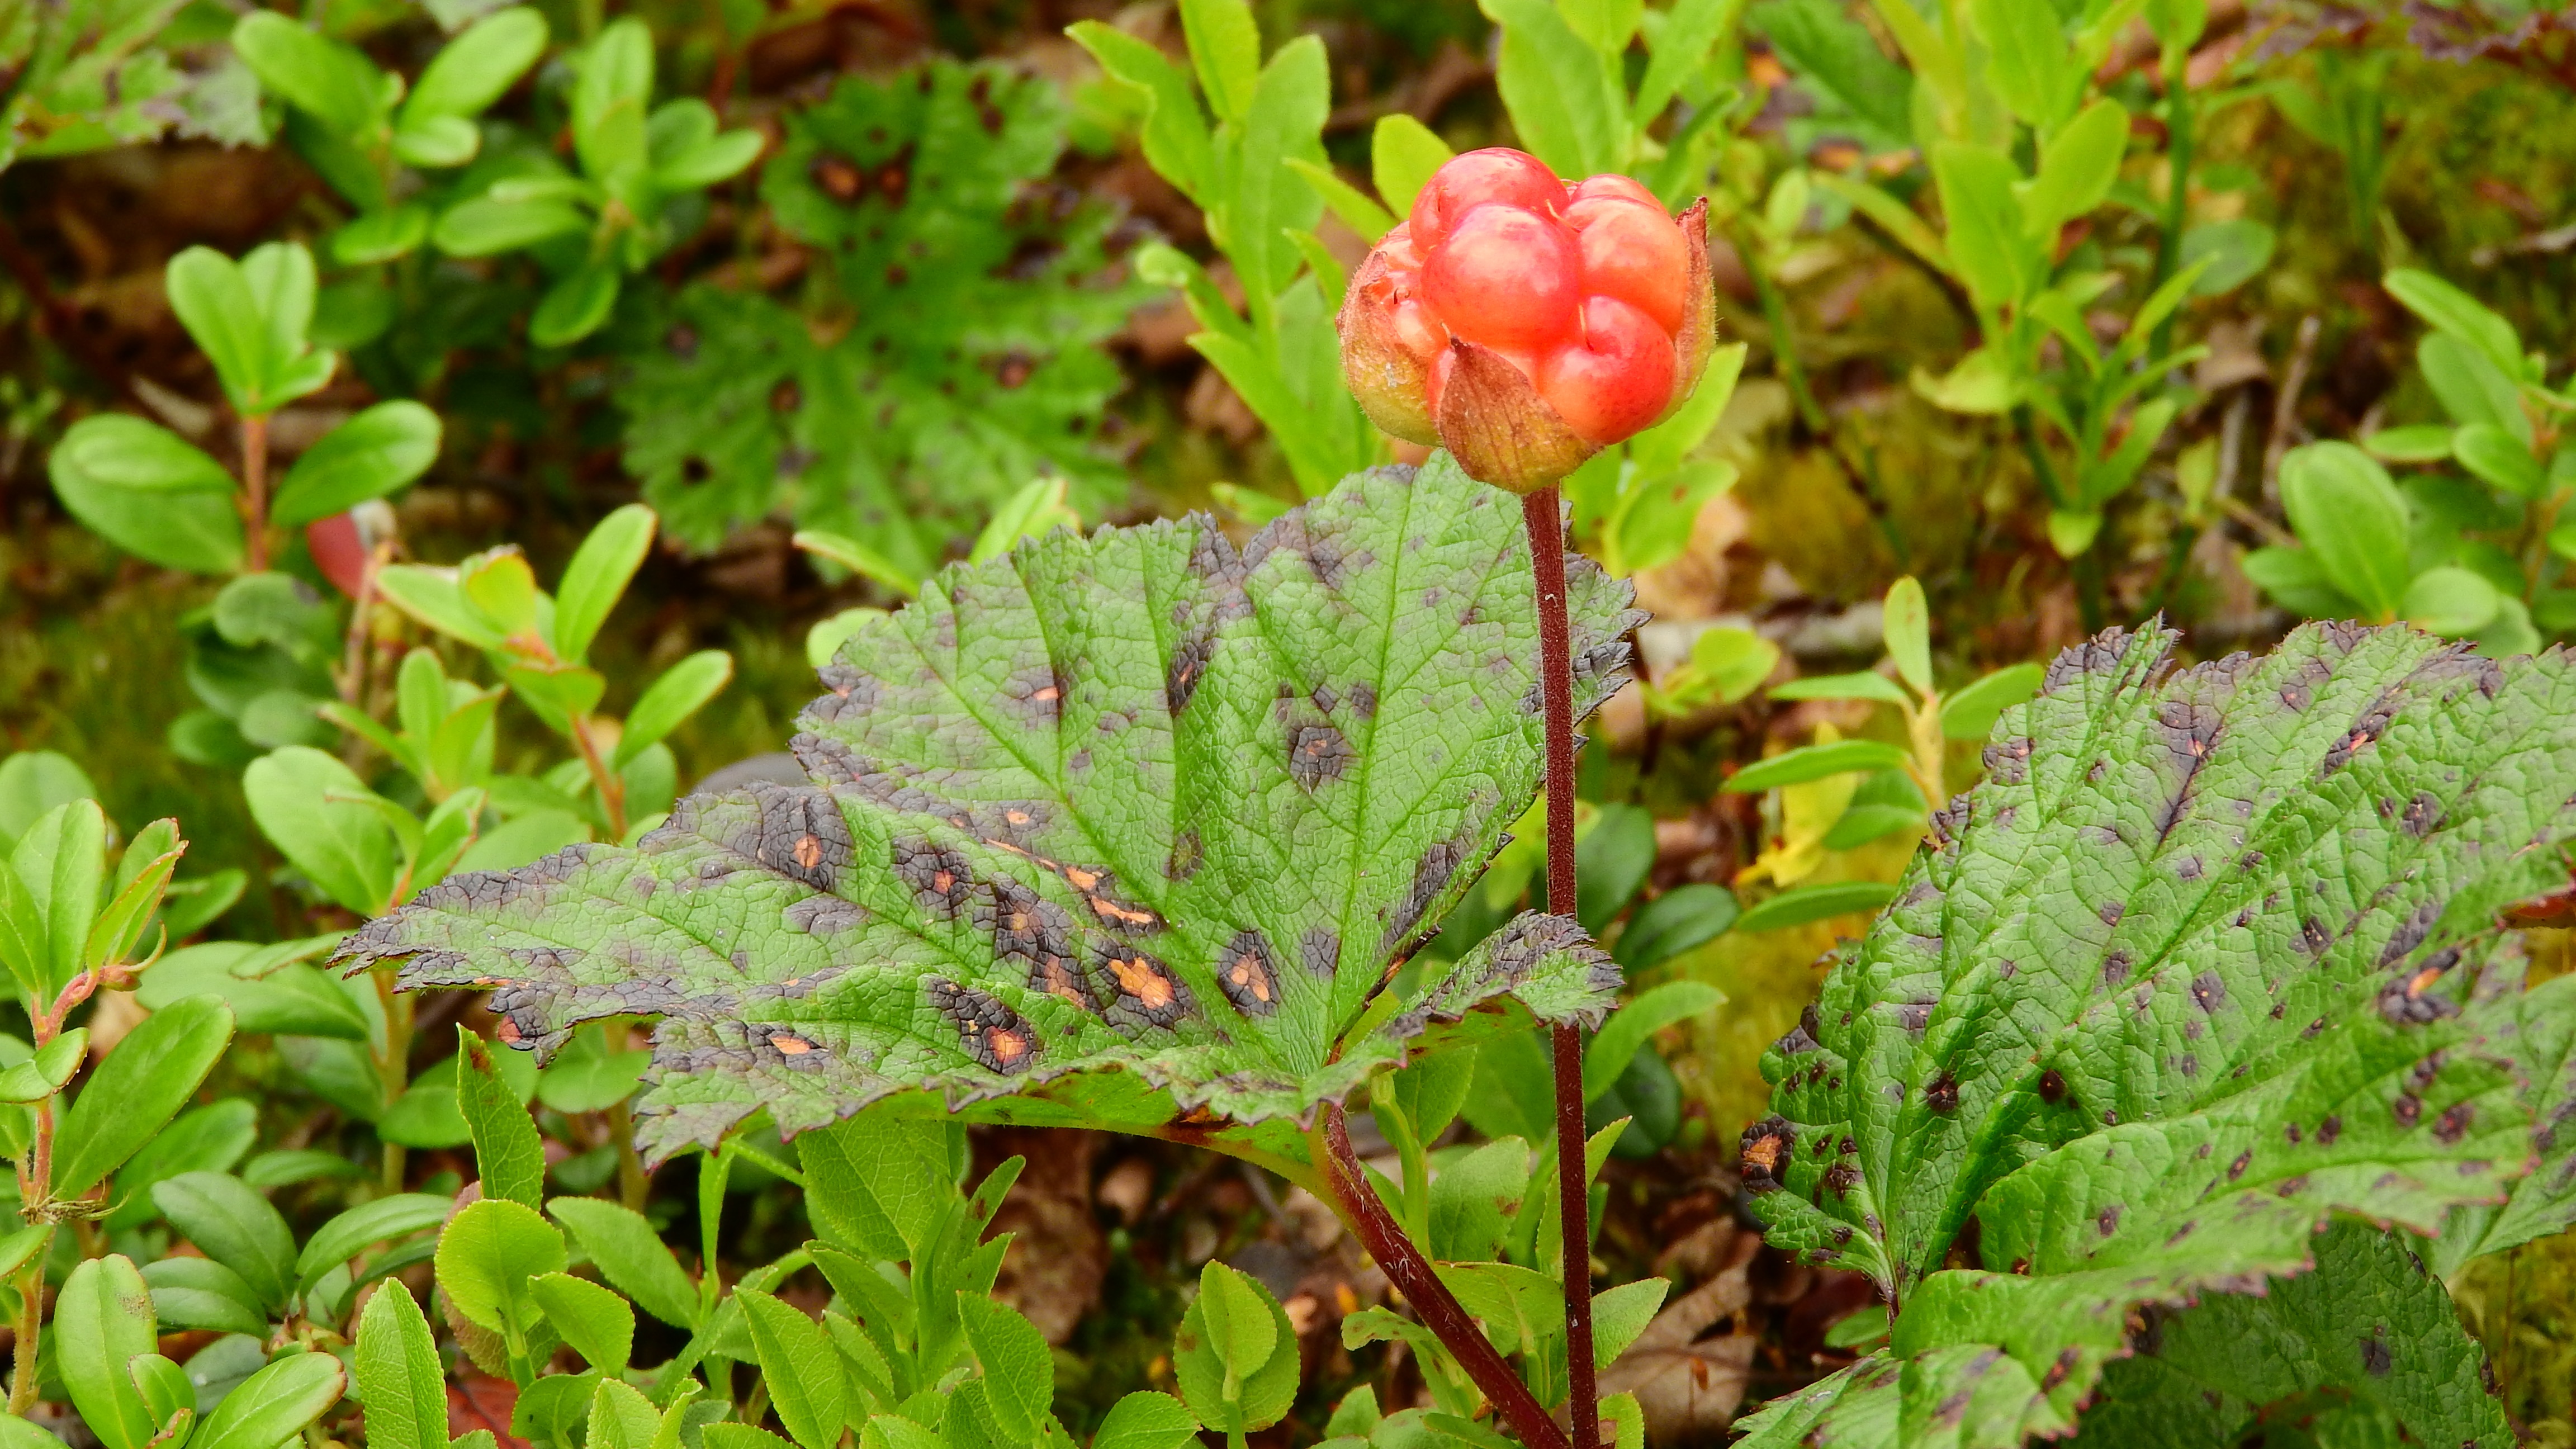
plant, berry, leaf, flower, food, herb, produce, botany, garden, flora, wildflower, shrub, sweden, flowering plant, fetus, cloudberry, s nfj llet, annual plant, land plant, rubus chamaemorus